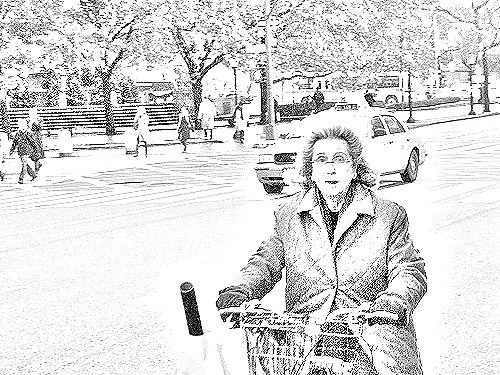
Portrait style: Sketch Portrait